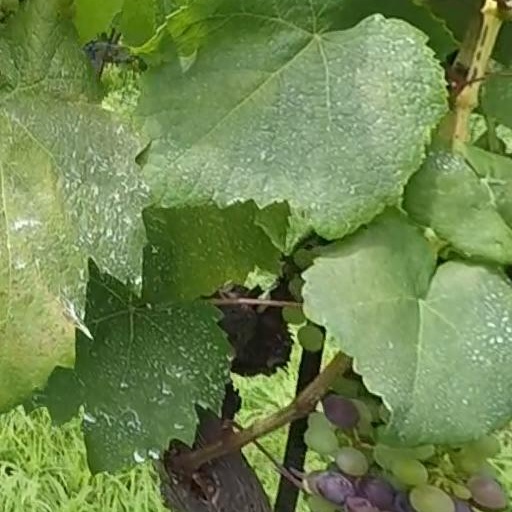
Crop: grape